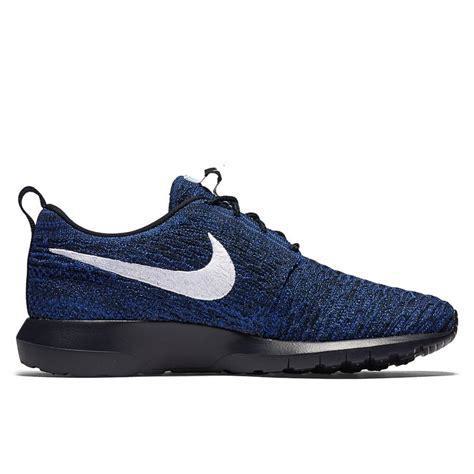
Brand: Nike
Model: Roshe One